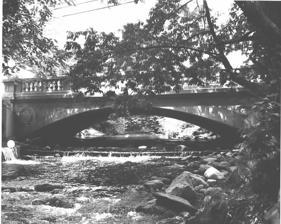
Building: Bridge in Bangor Borough
Country: United States of America
Year built: 1915
United States historic place Bridge in Bangor Borough U.S. National Register of Historic Places Bridge in Bangor Borough, 1982 Location in Pennsylvania Show map of Pennsylvania Location in United States Show map of the United States Location Pennsylvania St. over Martins Creek, Bangor, Pennsylvania Coordinates 40°52′10″N 75°12′28″W / 40.86944°N 75.20778°W / 40.86944; -75.20778 Area less than one acre Built 1915 Built by Jacob Stem, Architect Herbert C. Dilliard MPS Highway Bridges Owned by the Commonwealth of Pennsylvania, Department of Transportation TR NRHP reference No. 88000876 Added to NRHP June 22, 1988 Bridge in Bangor Borough is a historic concrete arch bridge spanning Martins Creek at Bangor , Northampton County, Pennsylvania . It was built in 1915, and is a small, single arched bridge spanning 45 feet. It features molded ornamental designs on the spandrel walls and abutments. It was added to the National Register of Historic Places in 1988. References